Nick Grono

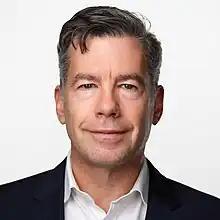

Nick Grono (born 22 July 1966) is an Australian human rights campaigner who heads the Freedom Fund, a global fund with the sole aim of helping end modern slavery. He serves on the advisory councils of Global Witness and the McCain Institute. He was previously the Chair of the Jo Cox Foundation and a board member of Girls Not Brides, the Global Partnership to End Child Marriage.